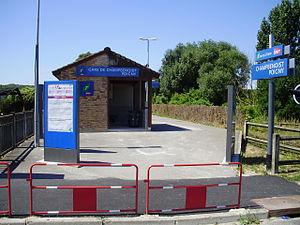
Gare de Champbenoist - Poigny, à Poigny, Seine-et-Marne, France (entrée directe sur le quai)
La gare de Champbenoist - Poigny est une halte ferroviaire française de la ligne de Longueville à Esternay, située sur le territoire de la commune de Poigny dans le département de Seine-et-Marne en région Île-de-France. Elle est également en face du quartier Champbenoist de Provins. Il s'agit, avec la gare de Provins, de l'une des deux gares qui desservent cette ville.
Le réseau de bus Probus est le réseau urbain d'autobus de la ville de Provins. Ce réseau se démarque des lignes classiques par un guidage par satellite de toutes les lignes grâce à un système de repérage par GPS qui suit les déplacements des bus, envoie les informations à des balises situées dans le sol et les renvoie sur un ordinateur central.